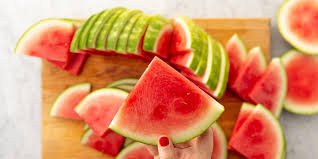
Label: Watermelon